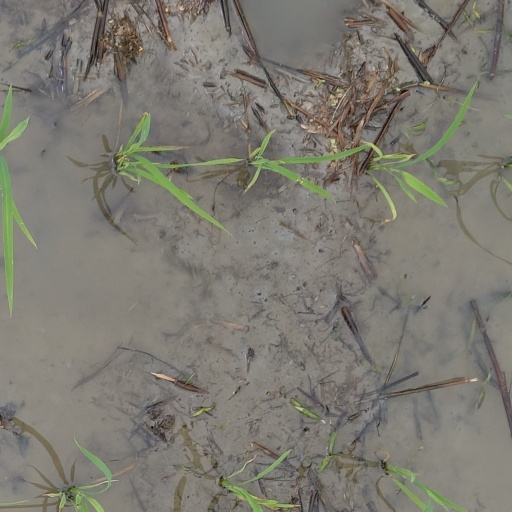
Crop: rice